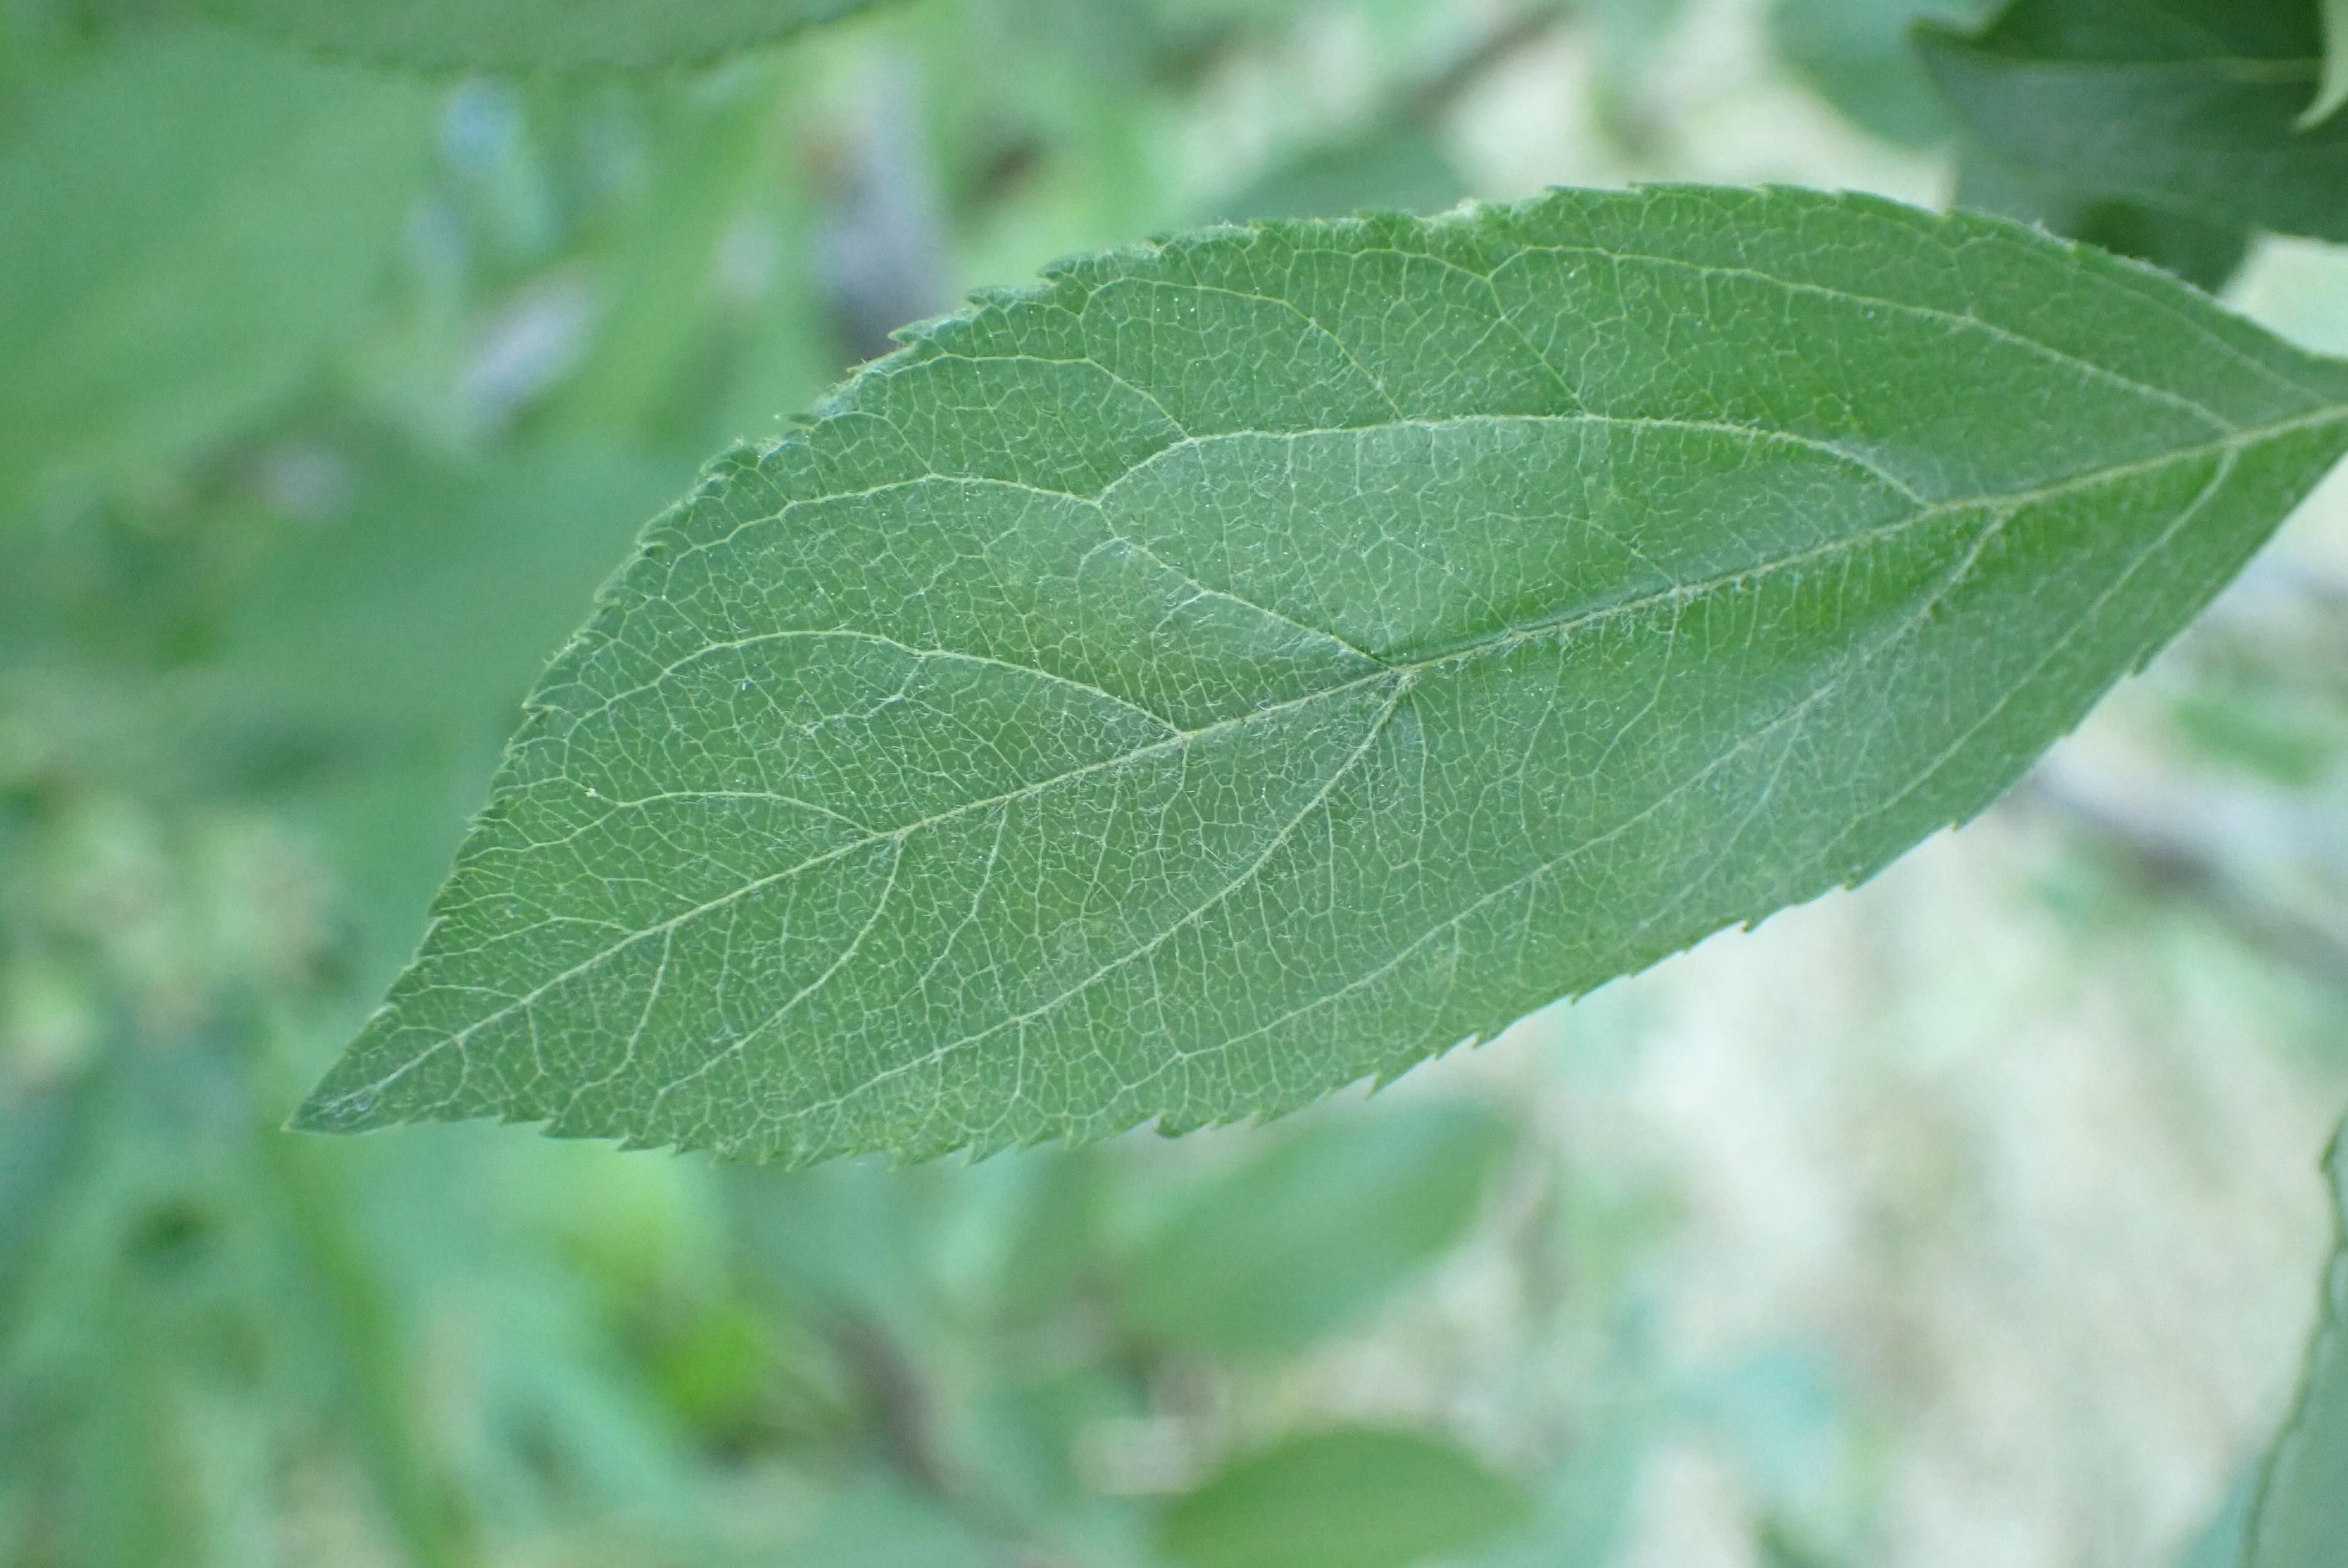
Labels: healthy